Architecture of Kathmandu

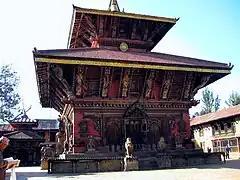
Front face of Changu Narayan temple

Changu Narayan is an ancient Hindu temple located near the village of Changunarayan in the Kathmandu Valley on top of a hill at the eastern end of the valley. Its location is to the north of Bhakathapur and from Kathmandu. The temple is one of the oldest Hindu temples of the valley, and is believed to have been constructed first in the 4th century. Changu Narayan is the name of Vishnu, and the temple is dedicated to him. A stone slab discovered in the vicinity of the temple dates to the 5th century, and is the oldest such stone inscription discovered in Nepal. It was rebuilt after the old temple was devastated. Many stone sculptures here date to the Licchavi period. Changu Narayan Temple is listed by UNESCO as a World Heritage Site.